The American Woman's Home

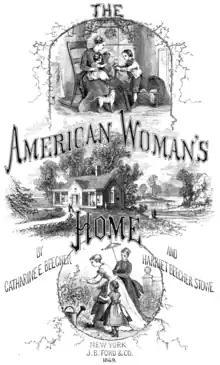
"The American Woman's Home," Title Illustration, 1869.

"The American Woman's Home" contained thirty-six chapters that covered a large variety of subjects, ranging from home design and decoration, domestic work inside and outside of the home, Christian lifestyle, parenting and child-rearing advice, and scientific explanations of systems within the body, home, and world.